Quintus Marcius Rex (praetor 144 BC)

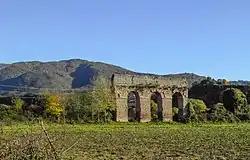

The canals, named Aqua Marcia to honor Marcius, reached to the hill Capitolinus on arches, while secondary branches brought water to the hills Caelius and Aventinus.